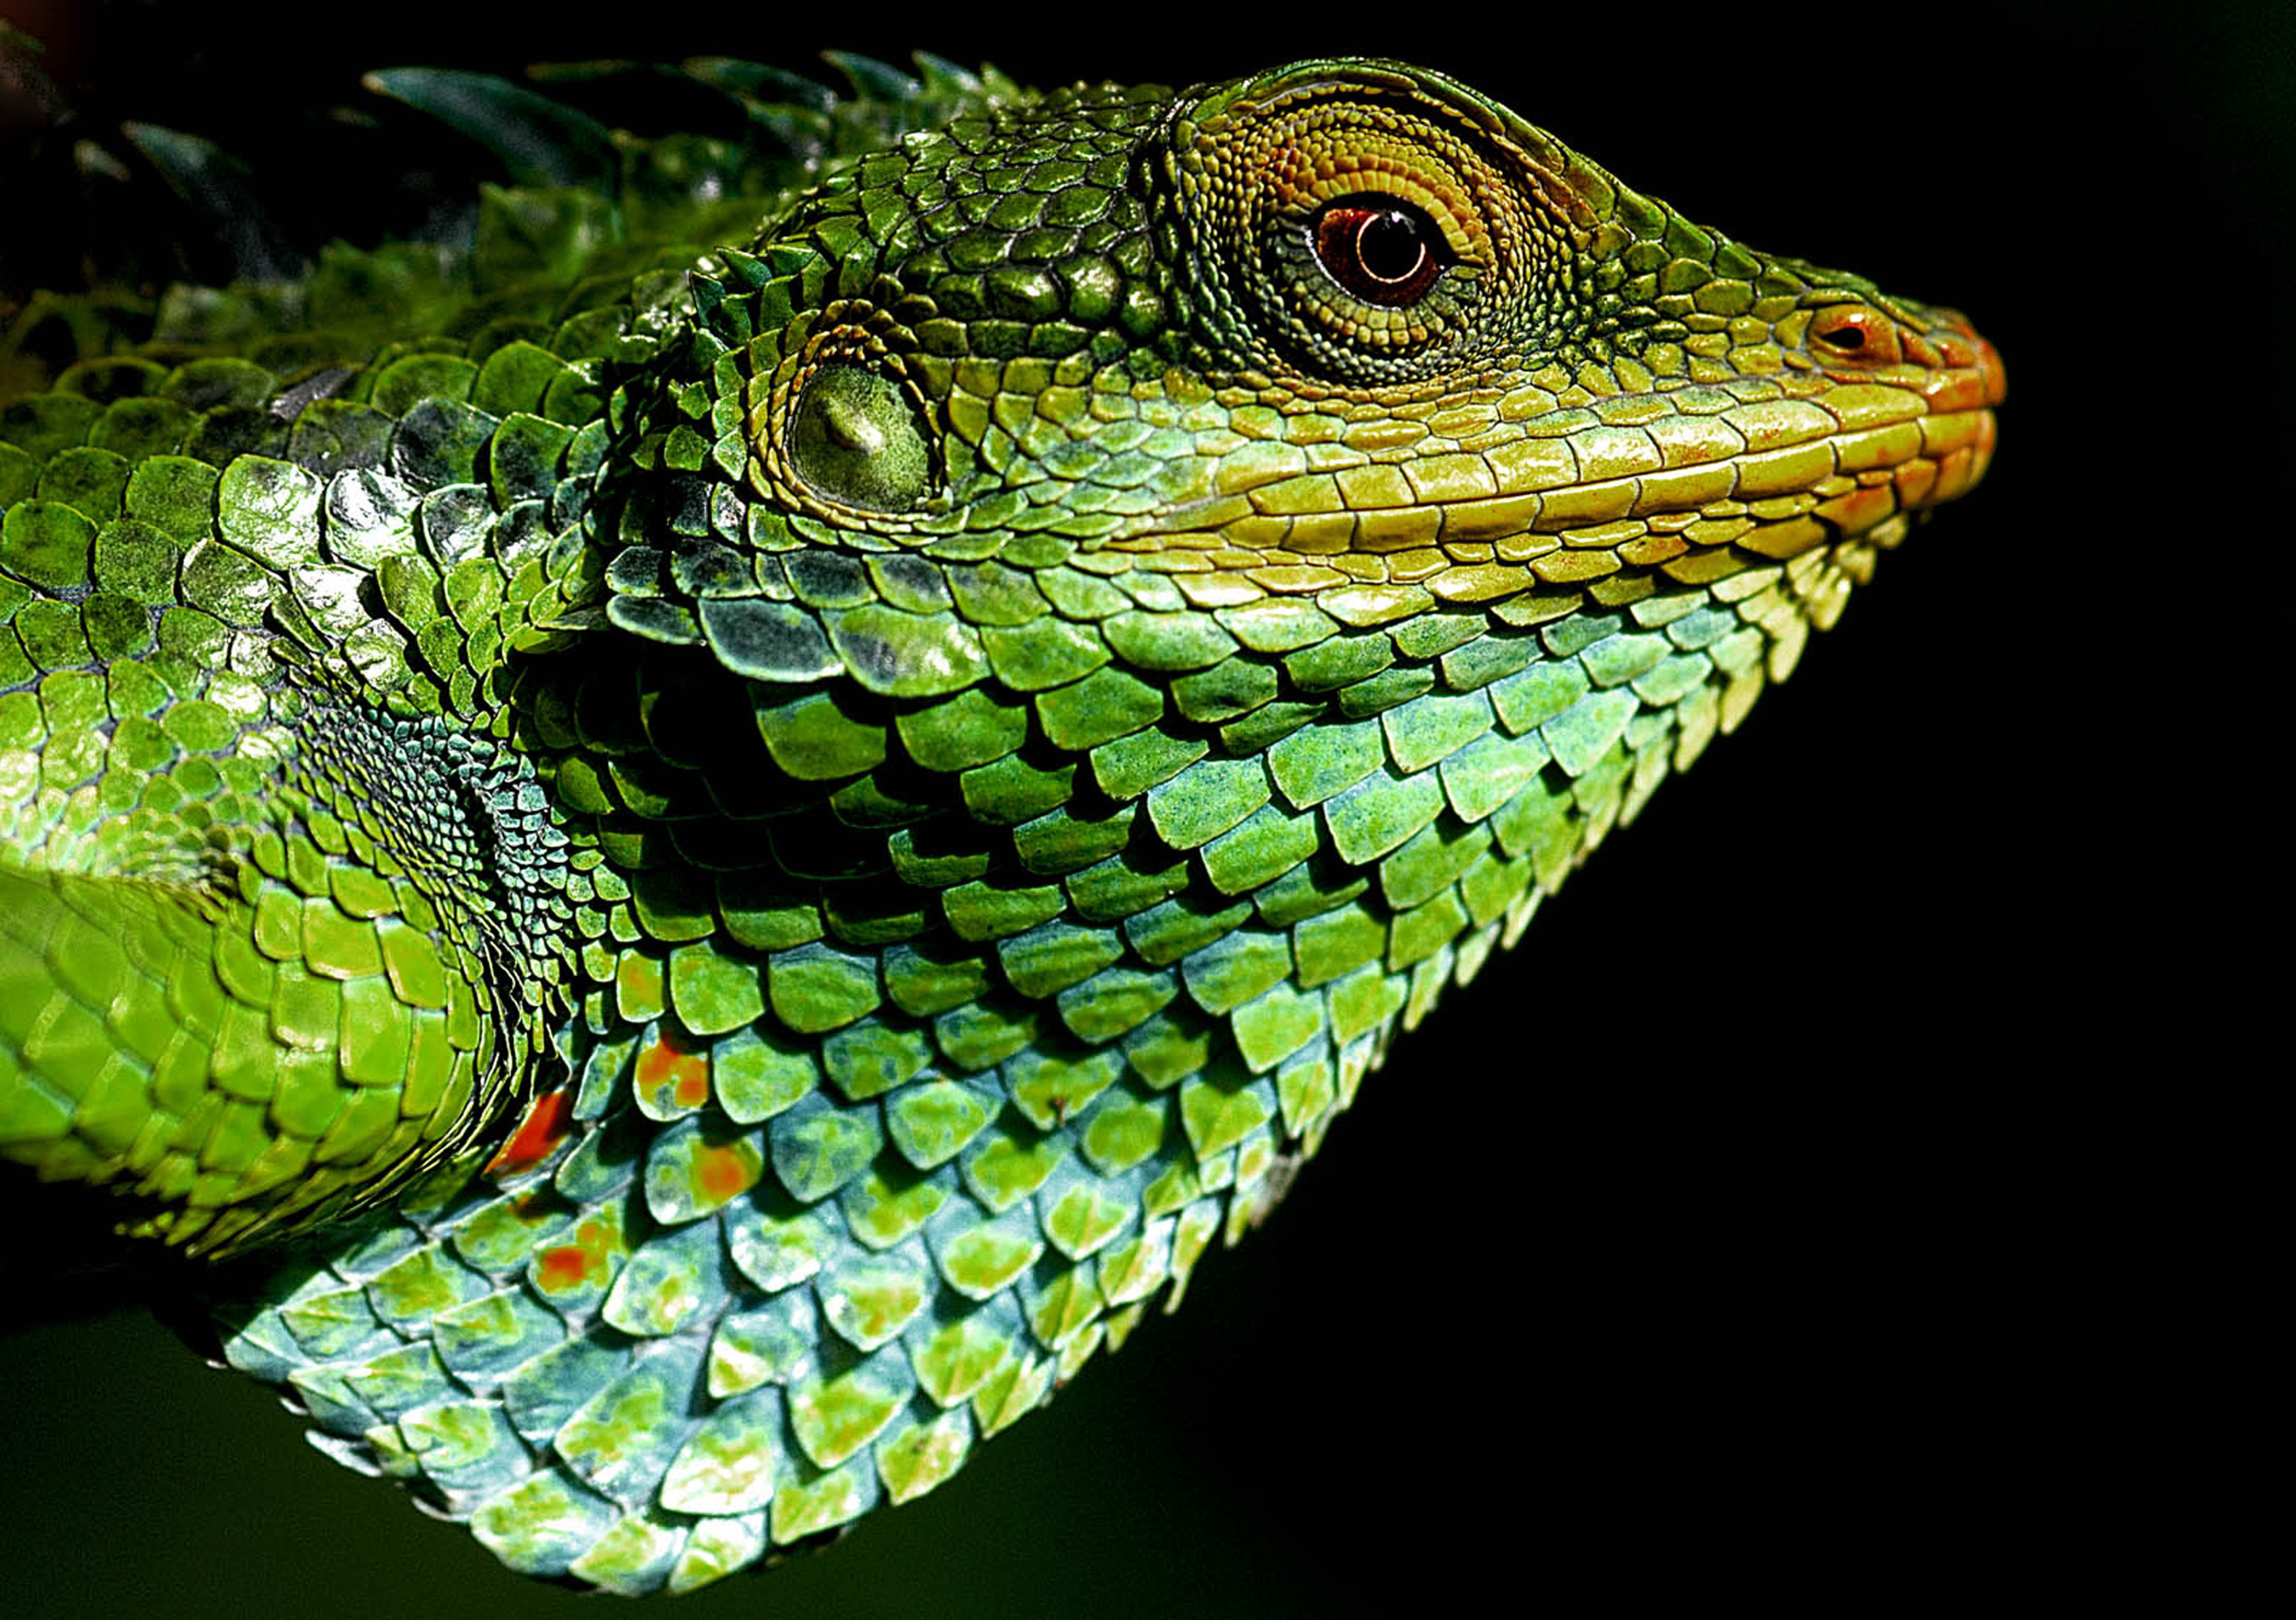
nature, forest, green, reptile, iguana, fauna, lizard, close up, chameleon, vertebrate, serpent, lacerta, mamba, dactyloidae, scaled reptile, lacertidae, african chameleon